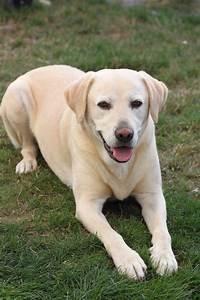
dog